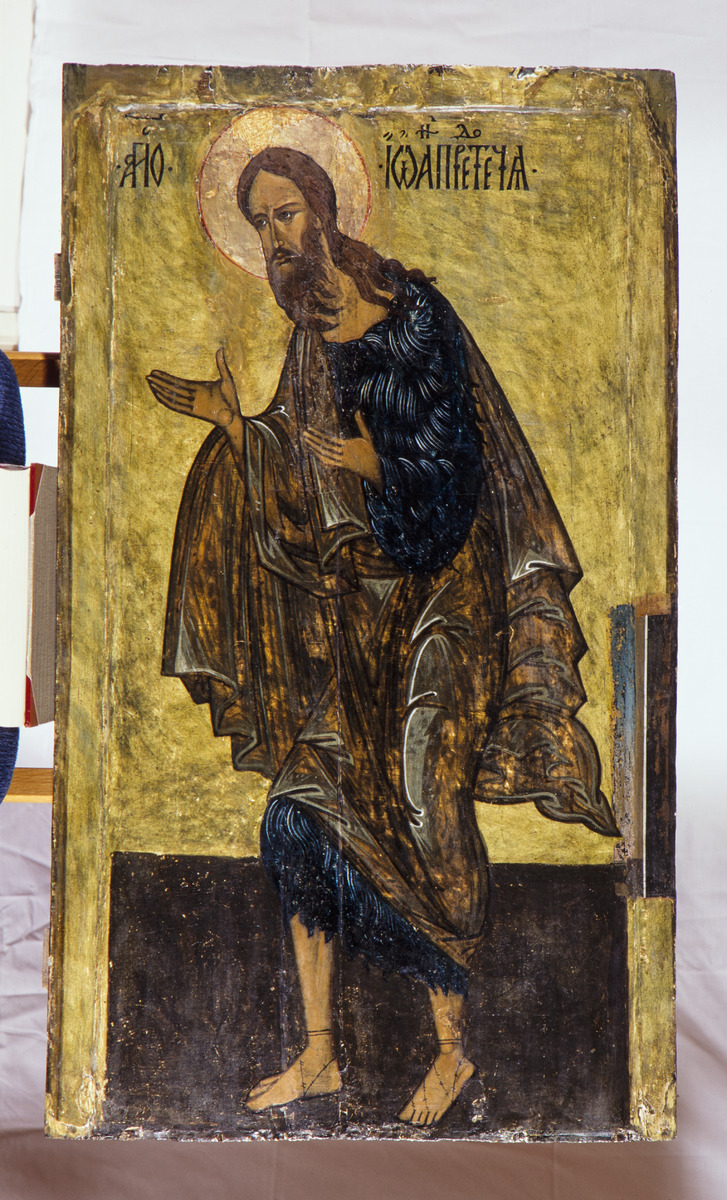
Vanhaa venäläistä ikonitaidetta entisen ikonikauppiaan Harri Willamon yksityiskokoelmasta.
Old Russian icons from the private collection of Harri Willamo, a former Finnish icon dealer.
sisällön kuvaus: Venäläinen Johannes Kastajan ikoni 1500-luvun lopulta. Aluksi virheellisesti 1800-luvulle sijoitetun teoksen alkuperäinen maalaus saatiin poistamalla neljä uudempaa maalikerrosta. Ikoni on entisen ikonikauppiaan Harri Willamon yksityiskokoelmasta. content description: Late 16th century Russian icon of John the Baptist. The icon was initially placed in the 19th century but the original painting was revealed by removing the four latest layers of paint. The icon is from the private collection of Harri Willamo, a former Finnish icon dealer.
Kuvaaja: Konstig, Seppo, kuvaaja
Vuosi: 1500
Paikka: , Suomi, Suomi
Aiheet: venäläinen; antiikkiesineet; ikonit; ikonitaide; kristillinen taide; uskonnollinen taide; yksityiskokoelmat; Raamatun henkilöt; Russian; icons; Christian art; antiques; private collections; religious art; biblical figures